Jeanne Bamberger

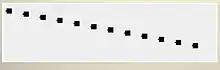
Output for Downpitch

Bamberger's music course syllabi in the 1980s and 1990s included using MusicLogo to learn about music. Because the kind of real programming that was part of MusicLogo was not readily accessible to teachers or young students, an easier-to-use software Impromptu was born and its accompanying book, Developing Musical Intuition.